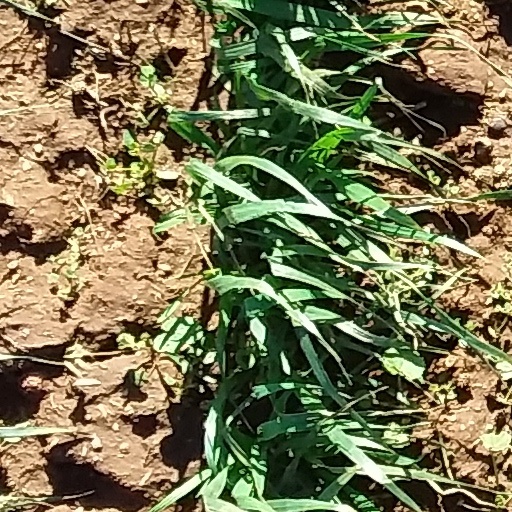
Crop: wheat